Margaret Taylor-Burroughs

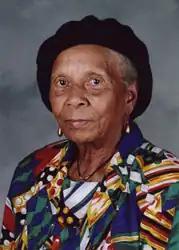
Taylor-Burroughs in 2006

Margaret Taylor-Burroughs (November 1, 1915 – November 21, 2010), also known as Margaret Taylor Goss, Margaret Taylor Goss Burroughs or Margaret T G Burroughs, was an American visual artist, writer, poet, educator, and arts organizer. She co-founded the Ebony Museum of Chicago, now the DuSable Museum of African American History.